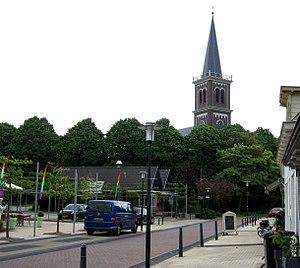
Menaam est un village de la commune néerlandaise de Waadhoeke, dans la province de Frise.